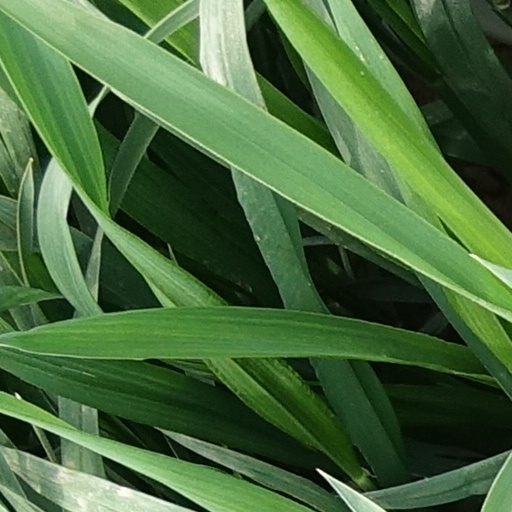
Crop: wheat